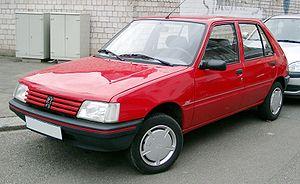
Une citadine polyvalente, est une automobile du segment B, légèrement plus grande et plus puissante qu'une petite citadine mais plus petite qu'une berline compacte. Ces voitures offrent généralement un niveau de confort satisfaisant pour les trajets routiers tout en restant bien adaptées à la circulation urbaine. Cette catégorie est apparue dans les années 1970 avec des modèles d'une longueur de l'ordre de 3,50 m. Aujourd'hui, leur longueur est plutôt de l'ordre de 3,90 m en versions 2 volumes. Le terme de polyvalente est justifié par l'accroissement de la taille moyenne de ce type de véhicule, se rapprochant des compactes. En Amérique du Nord, on parle de sous-compacte. Ces modèles sont les plus populaires dans de nombreux pays d'Europe, France et Italie en tête mais pas en Allemagne ou en Espagne où les compactes sont davantage représentées. Elles ont toutes 5 places.